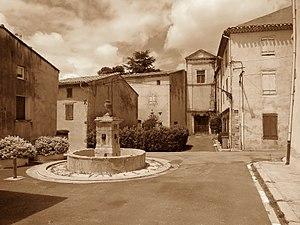
Nébias est une commune française, située dans le département de l'Aude en région Occitanie.